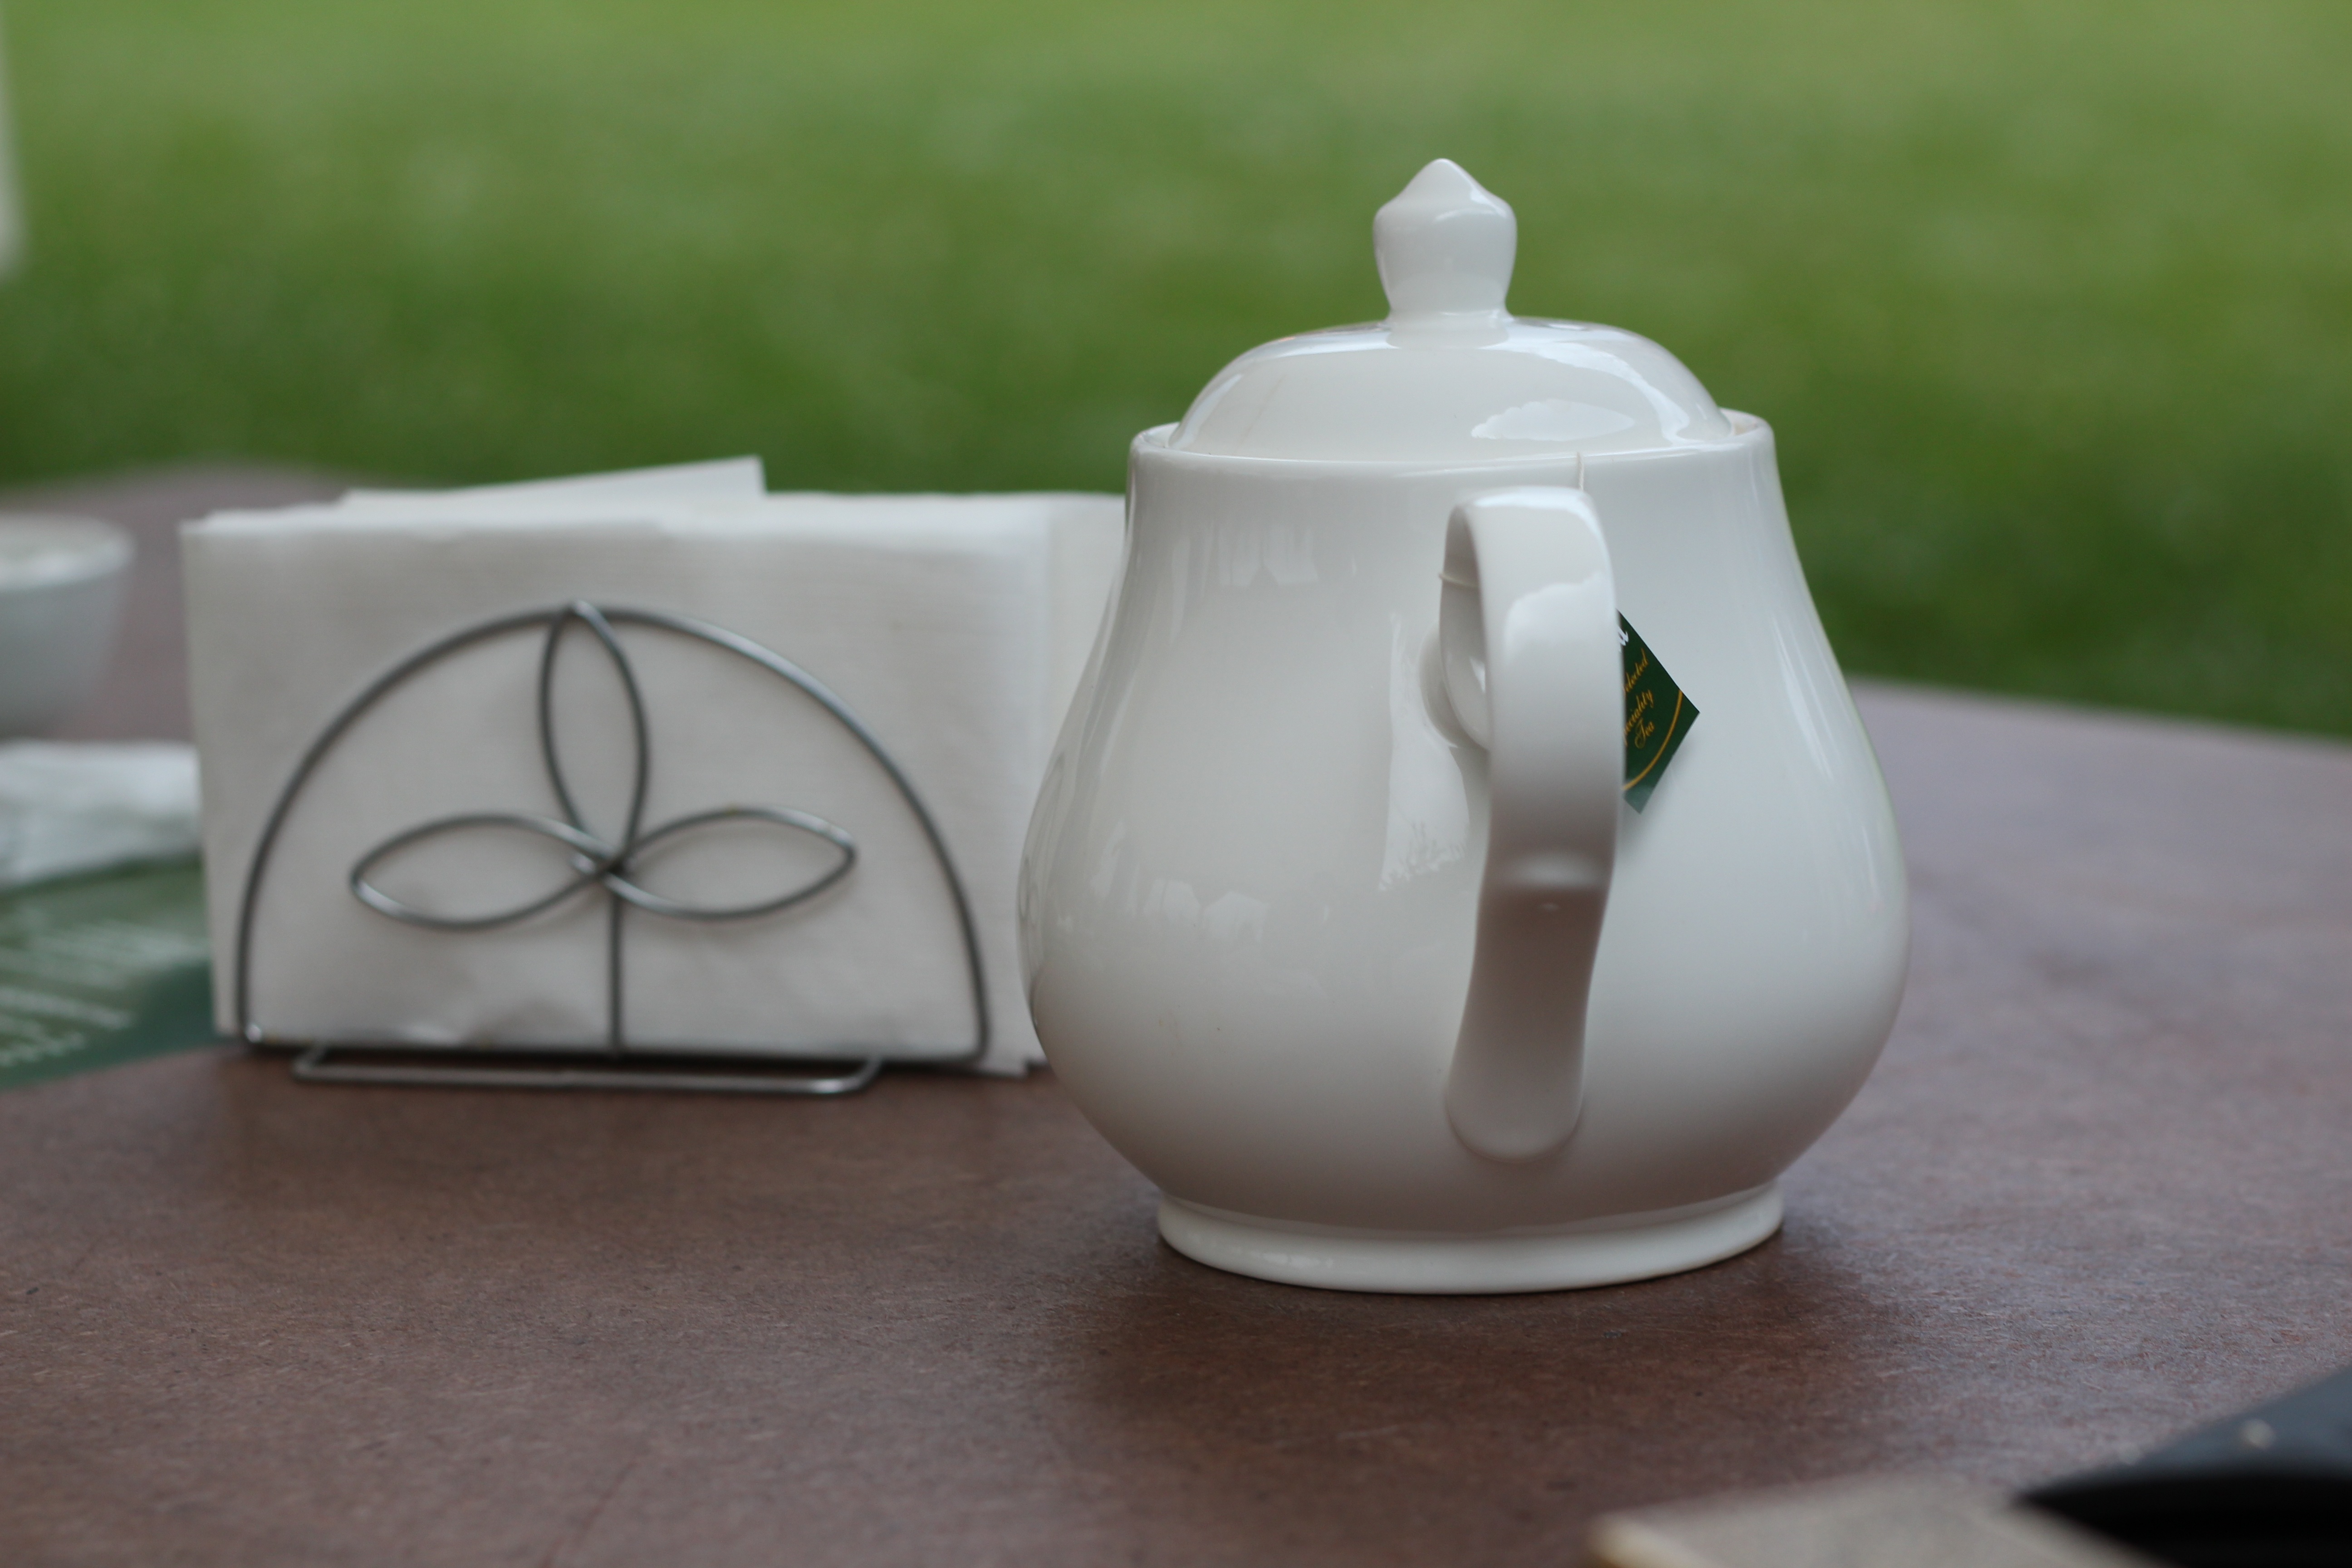
cold, white, tea, teapot, vase, ceramic, kettle, candle, lighting, health, material, art, dishes, porcelain, tissue, healthcare, crockery, sneeze